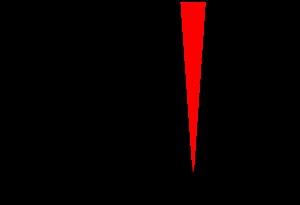
La microscopie électronique à balayage ou Scanning Electron Microscopy en anglais est une technique de microscopie électronique capable de produire des images en haute résolution de la surface d’un échantillon en utilisant le principe des interactions électrons-matière.
Le détecteur Everhart-Thornley est un détecteur d'électrons utilisé principalement dans les microscopes électroniques à balayage. Il a été développé dans les années 1960 par Thomas Eugene Everhart et R.F.M. Thornley à l'université de Cambridge.